Perambur railway station

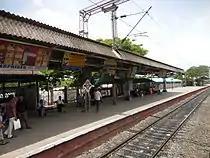
Platform 4 at the station

Perambur railway station is the second oldest railway station in the city after Royapuram railway station. The station was built in the 1860s to cater to employees at Southern Railway's locomotive, carriage, wagon, and coach-building workshops. The lines at the station were electrified on 29 November 1979, with the electrification of the Chennai Central–Tiruvallur section.